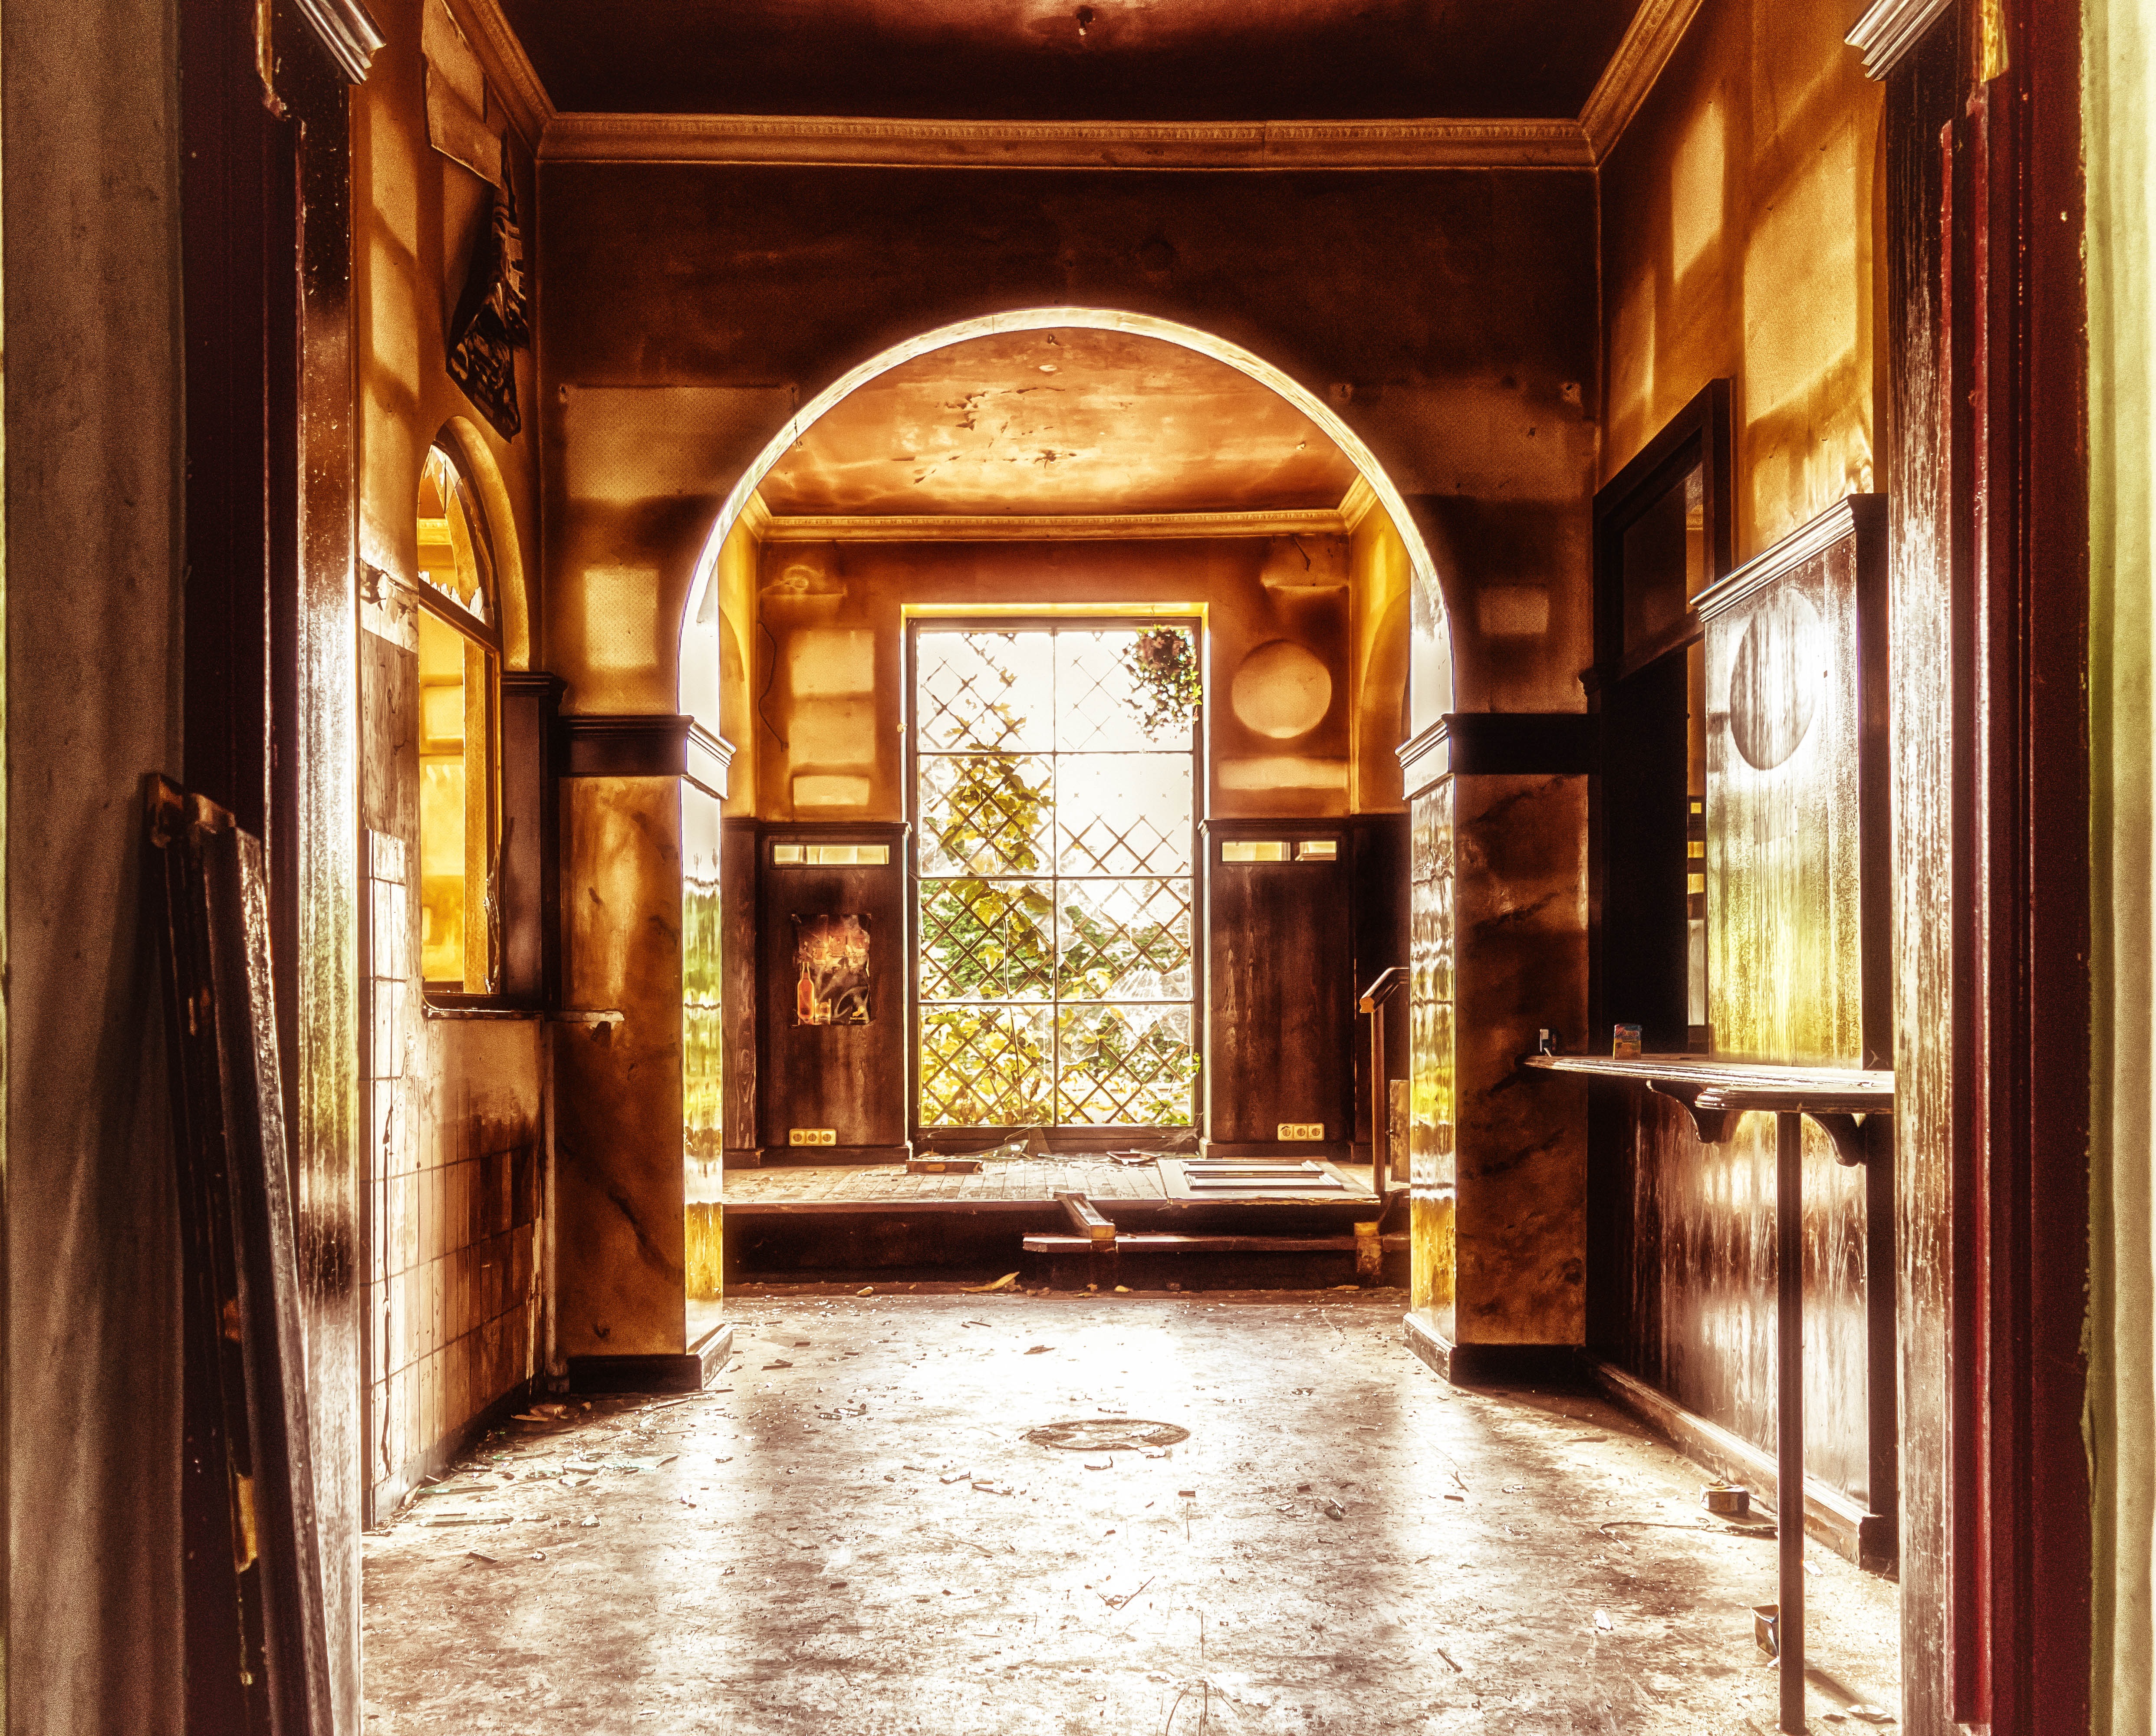
architecture, wood, mansion, house, window, home, bar, arch, hall, nostalgia, yellow, door, interior design, tourist attraction, estate, lobby, leave, pub, lost places, pforphoto, go to waste, station pub, ancient history